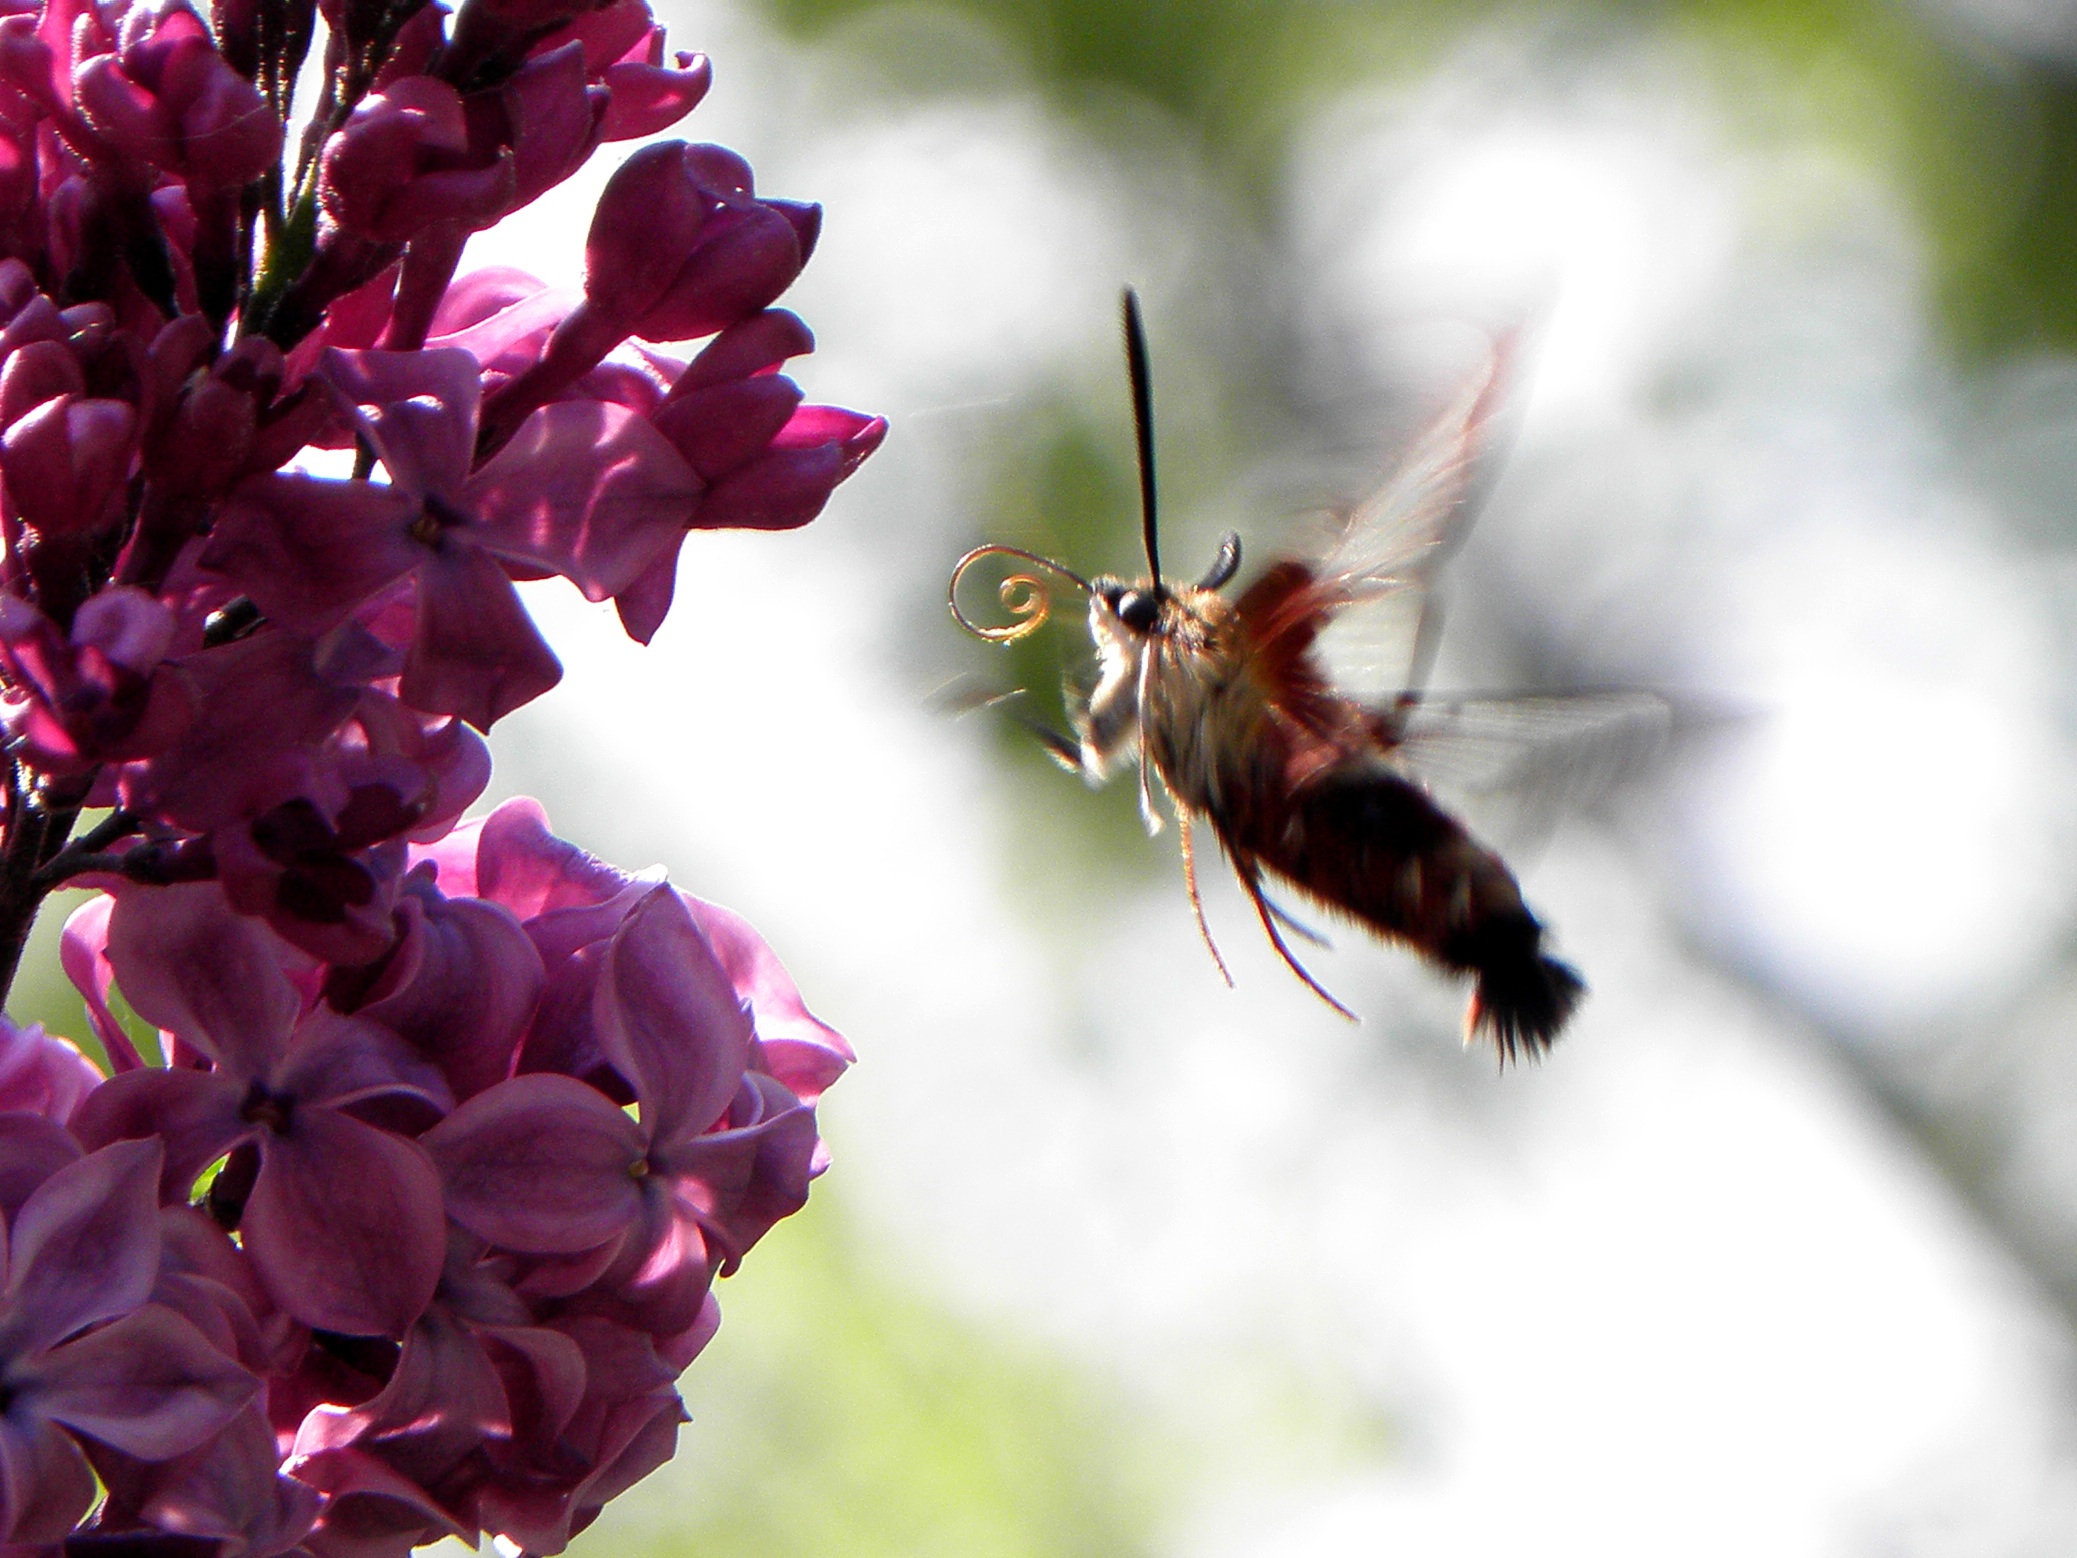
branch, blossom, flower, petal, insect, botany, flora, fauna, invertebrate, bee, bumblebee, nectar, macro photography, arthropod, honey bee, pollinator, membrane winged insect